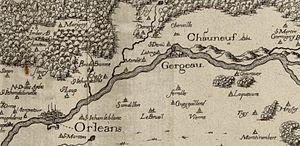
Fay-aux-Loges est une commune française, située dans le département du Loiret en région Centre-Val de Loire.
Jargeau est une commune française de la région naturelle du Val de Loire. Elle est située dans l'arrondissement d'Orléans, le département du Loiret en région Centre-Val de Loire, dans le canton de Châteauneuf-sur-Loire, sur la rive gauche de la Loire, en face de la commune de Saint-Denis-de-l'Hôtel.
Férolles est une commune française située dans le département du Loiret en région Centre-Val de Loire.